2021 United States federal budget

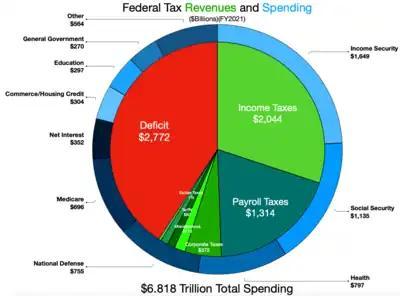
Federal Revenue and Spending

The United States federal budget for fiscal year 2021 ran from October 1, 2020 to September 30, 2021. The government was initially funded through a series of five temporary continuing resolutions. The final funding package was passed as a consolidated spending bill on December 27, 2020, the Consolidated Appropriations Act, 2021. The American Rescue Plan Act of 2021 was passed as the budget reconciliation bill for FY2021.